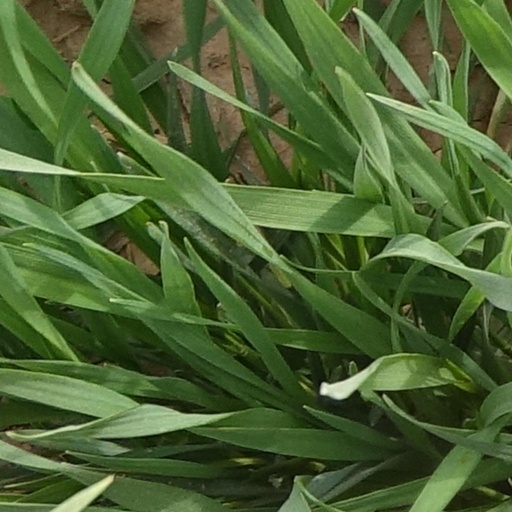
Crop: wheat